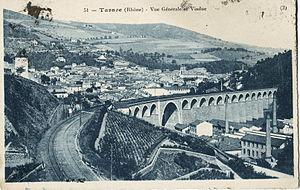
Carte postale ancienne édtitée par BF à Paris, n°51
La ligne du Coteau à Saint-Germain-au-Mont-d'Or est une ligne de chemin de fer française à écartement standard à double voie non électrifiée reliant les gares du Coteau, sur la ligne de Moret - Veneux-les-Sablons à Lyon-Perrache, et de Saint-Germain-au-Mont-d'Or, sur la ligne de Paris-Lyon à Marseille-Saint-Charles. Elle unit ainsi les départements de la Loire et du Rhône, en région Auvergne-Rhône-Alpes.
Le viaduc de Tarare est un ouvrage ferroviaire en maçonnerie traversant la commune de Tarare située dans le département du Rhône. Il enjambe la rivière de la Turdine.
Tarare est une commune française, située dans le département du Rhône en région Auvergne-Rhône-Alpes.
La gare de Tarare est une gare ferroviaire française de la ligne du Coteau à Saint-Germain-au-Mont-d'Or située sur le territoire de la commune de Tarare dans le département du Rhône et la région Auvergne-Rhône-Alpes.